Panther tank

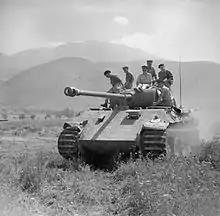
British officers ride on a captured Panther tank in Italy June 1944, with early "letterbox" hull gun aperture

A status report on 15 December 1944 listed an all-time high of 471 Panthers assigned to the Western Front, with 336 operational (71 percent). This was one day before the start of the Battle of the Bulge; 400 of the tanks assigned to the Western Front were in units sent into the offensive.